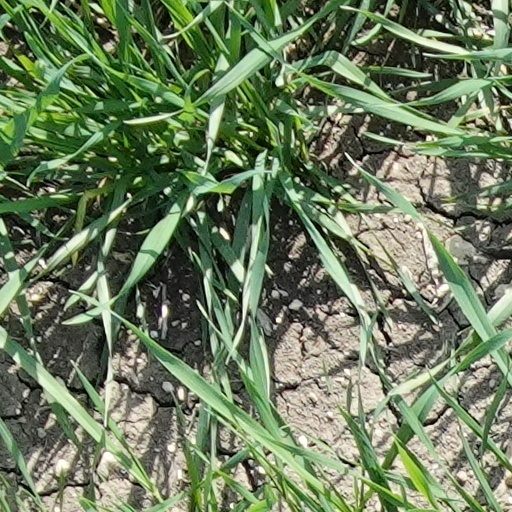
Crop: wheat